The Crowded Hour

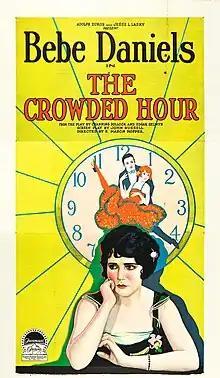
Film Poster

The Crowded Hour is a 1925 American silent drama film directed by E. Mason Hopper and starring Bebe Daniels. It was produced by Famous Players–Lasky and distributed by Paramount Pictures. It is based on the 1918 Broadway play, "The Crowded Hour", by Channing Pollock and Edgar Selwyn.